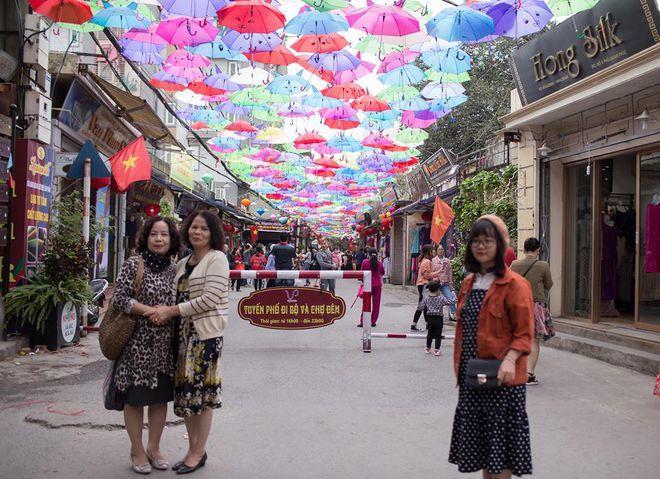
có nhiều chiếc ô đang được trưng bày ở trên đầu của nhiều người đi bộ